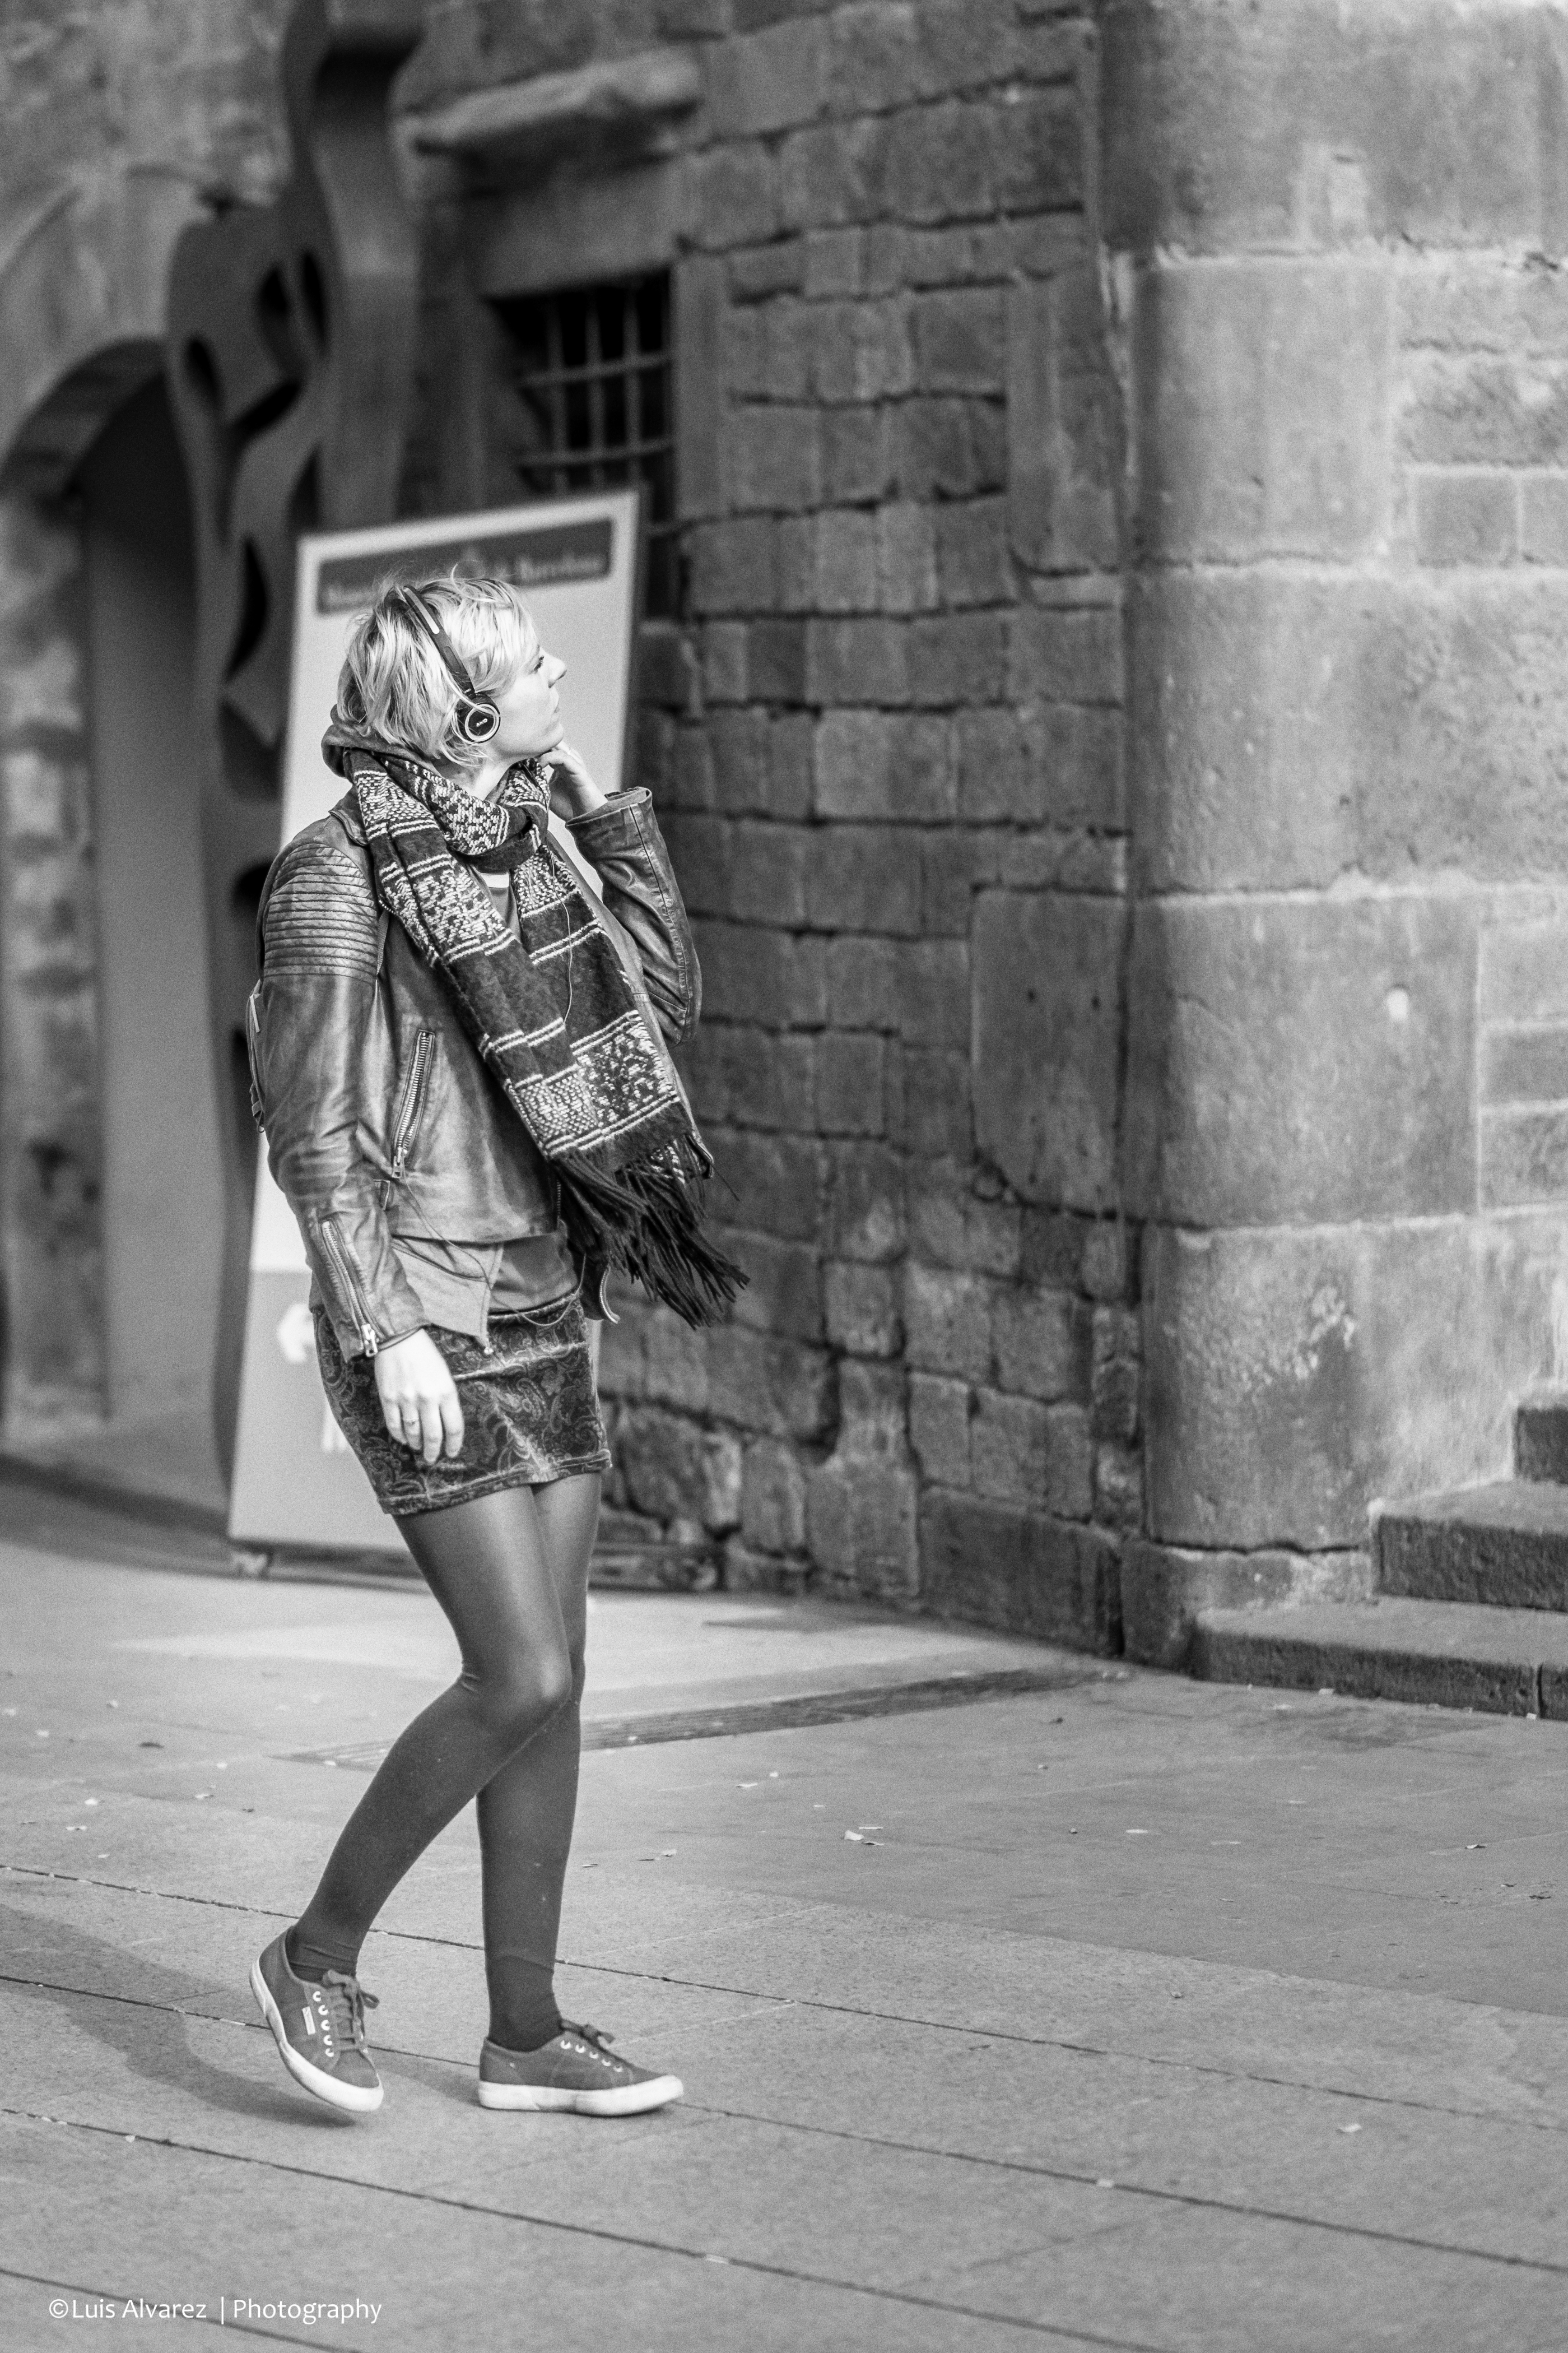
music, bokeh, black and white, road, white, street, photography, photo, color, fashion, clothing, black, monochrome, barcelona, bw, candid, spain, dress, women, infrastructure, footwear, photograph, snapshot, catalonia, negro, blanco, beauty, prime, image, fuji, soul, moment, xt1, streettog, collecting, 56mm12, monochrome photography